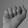
ASL letter: A